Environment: real
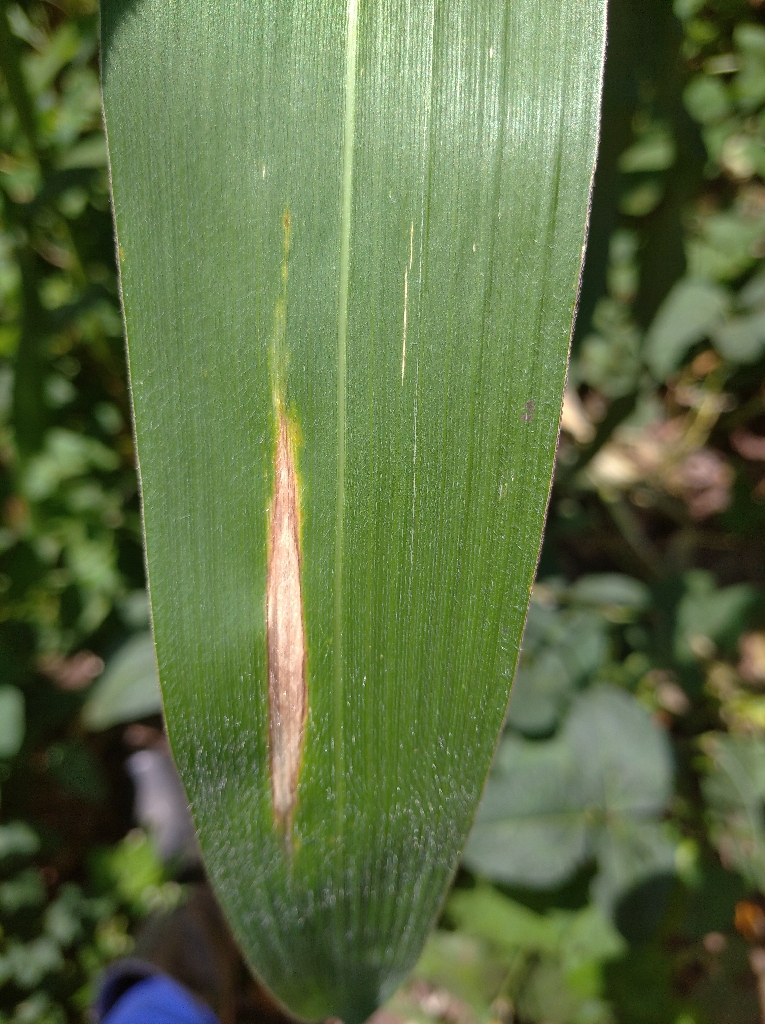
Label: northern_corn_leaf_blight